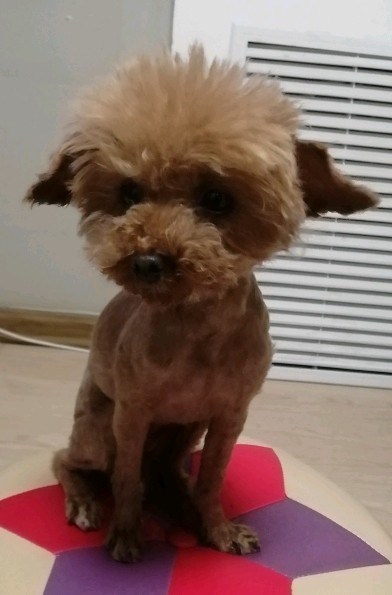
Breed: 7449-n000128-teddy